Pir Ilahi Bux

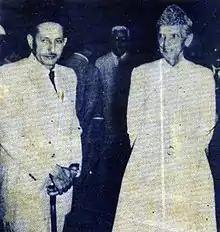
Pir Ilahi Bux with Quaid-e-Azam Muhammad Ali Jinnah in 1940's

After finishing his education, Pir Ilahi Bux started taking part in politics. He was elected as a member of the Sindh Legislative Assembly in 1937 in the election held under the 1935 Act. He got elected again by defeating influential landlords and zamindars of that time.